Porongos Massacre

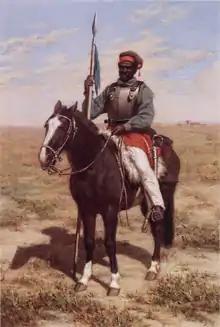
Portrait of a Black Lancer, oil by Juan Manuel Blanes.

The blacks during the Ragamuffin War were fundamental and had active participation throughout the 10 years of the confrontation. It is estimated that, altogether, they represented approximately one-third to one-half of the republican army and were later integrated into the cavalry or infantry groups of the "farrapos". The former was created on September 12, 1836, and the latter on August 31, 1838, respectively. On August 31, 1838, 426 combatants joined the army.